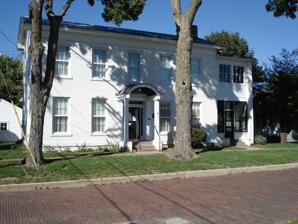
Building: Dement-Zinser House
Country: United States of America
Year built: 1858
Historic house in Illinois, United States United States historic place Dement-Zinser House U.S. National Register of Historic Places Show map of Illinois Show map of the United States Location 105 Zinser Place, Washington, Illinois Coordinates 40°42′16″N 89°24′26″W / 40.70444°N 89.40722°W / 40.70444; -89.40722 Area less than one acre Built 1858 ( 1858 ) Architectural style Greek Revival NRHP reference No. 02001411 Added to NRHP November 27, 2002 The Dement-Zinser House is a historic house located at 105 Zinser Place in Washington , Illinois . The house was built in 1858 for Richard C. Dement, a businessman and riverboat owner. Its Greek Revival design features a transom and sidelights around the front door, a cornice with a frieze board, and a gable roof with eave returns. The house is the only standing Greek Revival house in Washington and may be the oldest house in the city. Dement sold the house only three years after building it, and it passed through several owners until Dr. Harley Zinser acquired it in 1905. Zinser used his home as his doctor's office, from which he served as a respected village doctor; he also made house calls, delivered babies, and even treated animals as part of his work. The house remained in Zinser's family until 1994, when the Washington Historical Society bought it for a museum. The house was added to the National Register of Historic Places on November 27, 2002. References